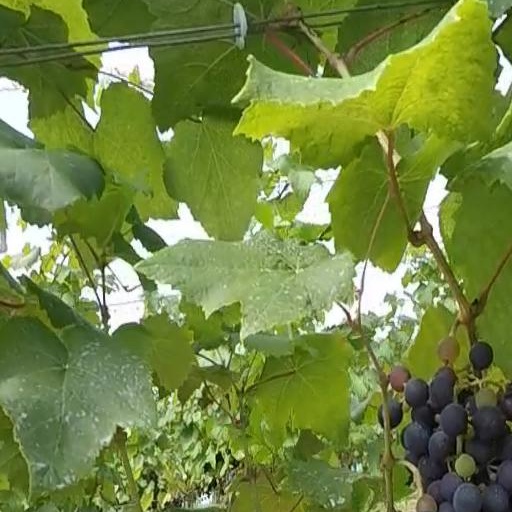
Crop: grape